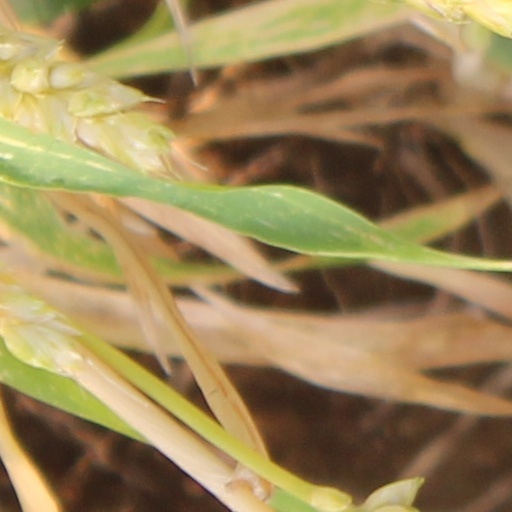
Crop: wheat